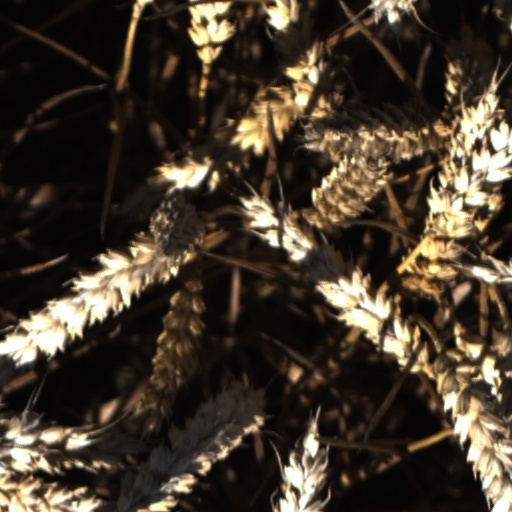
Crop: wheat